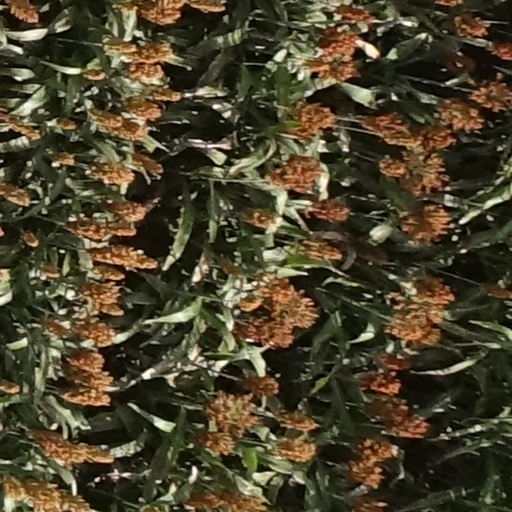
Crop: sorghum